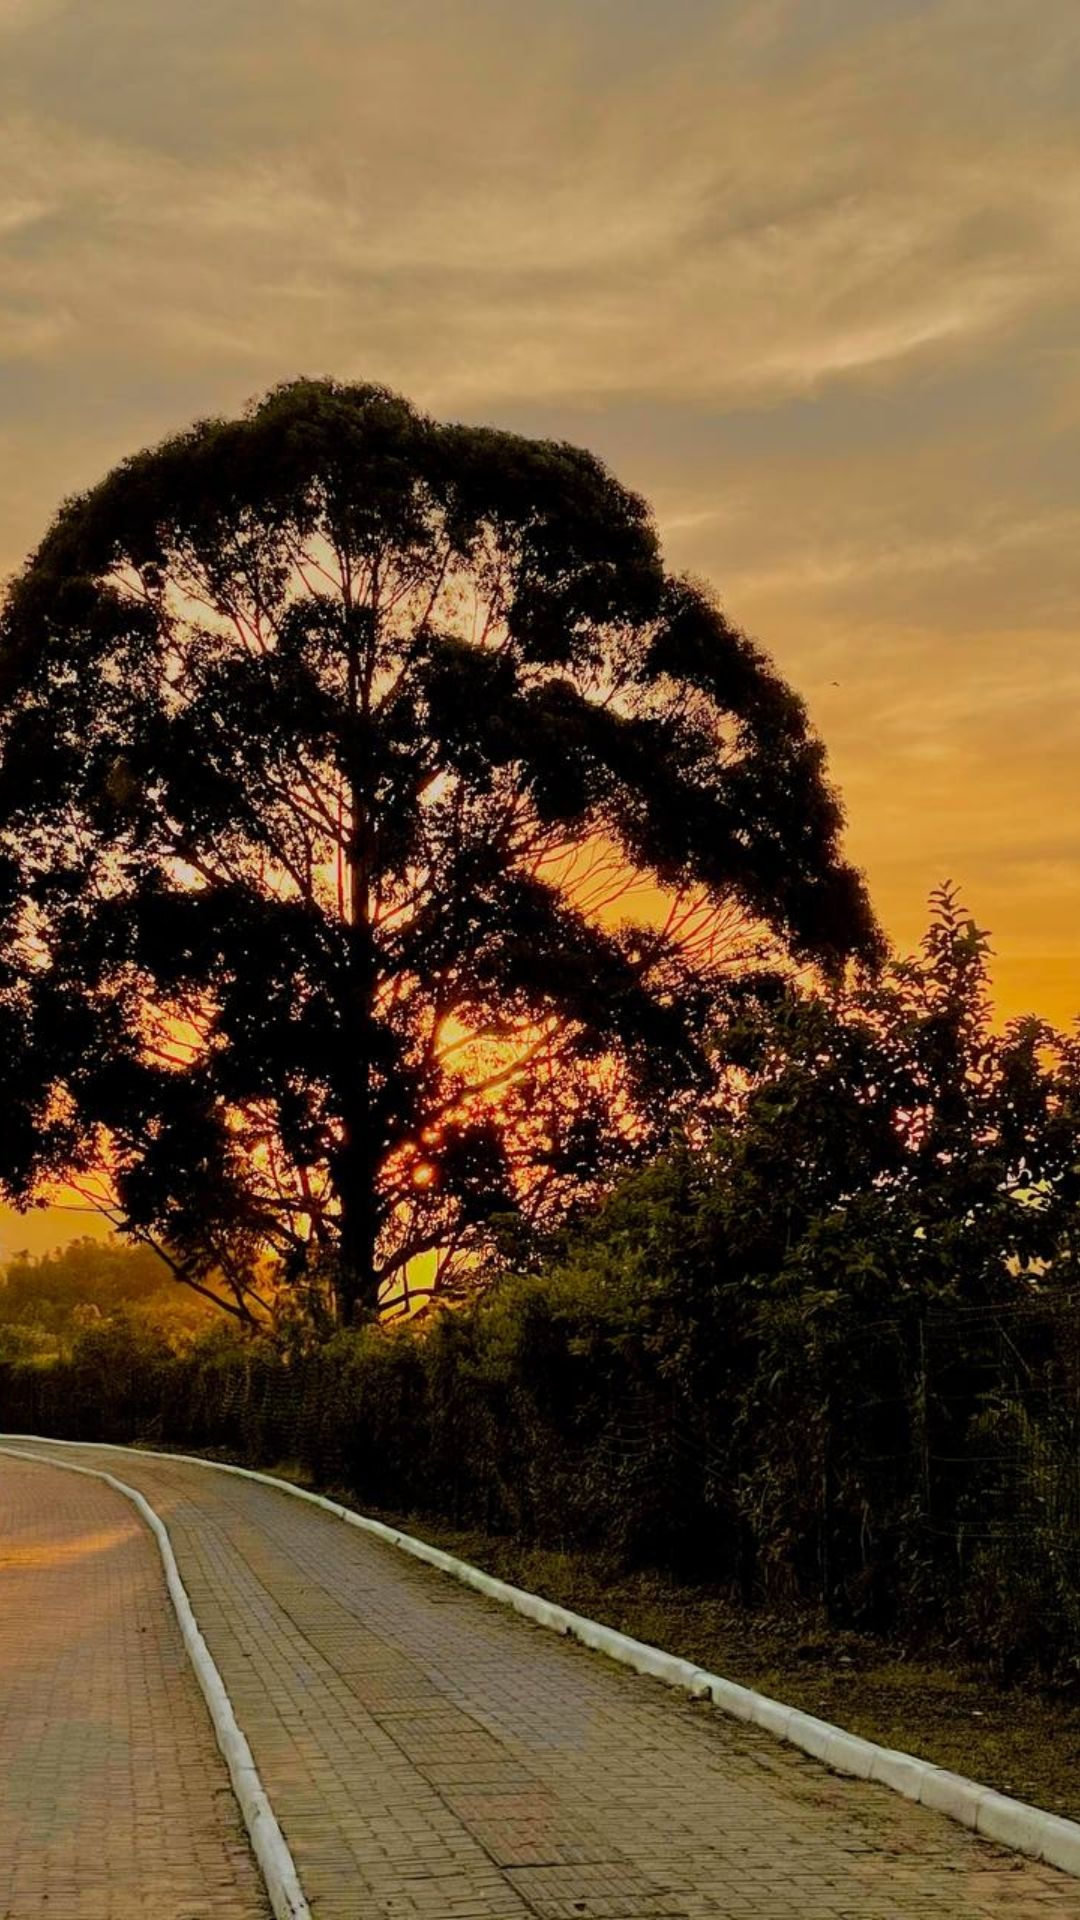
tree, twilight, dusk, nightfall, image, wallpaper, orangey, end of the day, natural beauty, nature, plant, sky, cloud, plant community, leaf, natural landscape, branch, road surface, sunlight, vegetation, asphalt, arecales, grass, atmospheric phenomenon, wood, woody plant, trunk, afterglow, twig, landscape, rural area, horizon, sunrise, Tints and shades, road, sunset, forest, deciduous, hill, grassland, wildlife, soil, evening, rock, path, woodland, winter, lane, trail, shadow, highway, shrub, autumn, street, plant stem, freeway, field, tropics, night, savanna, road trip